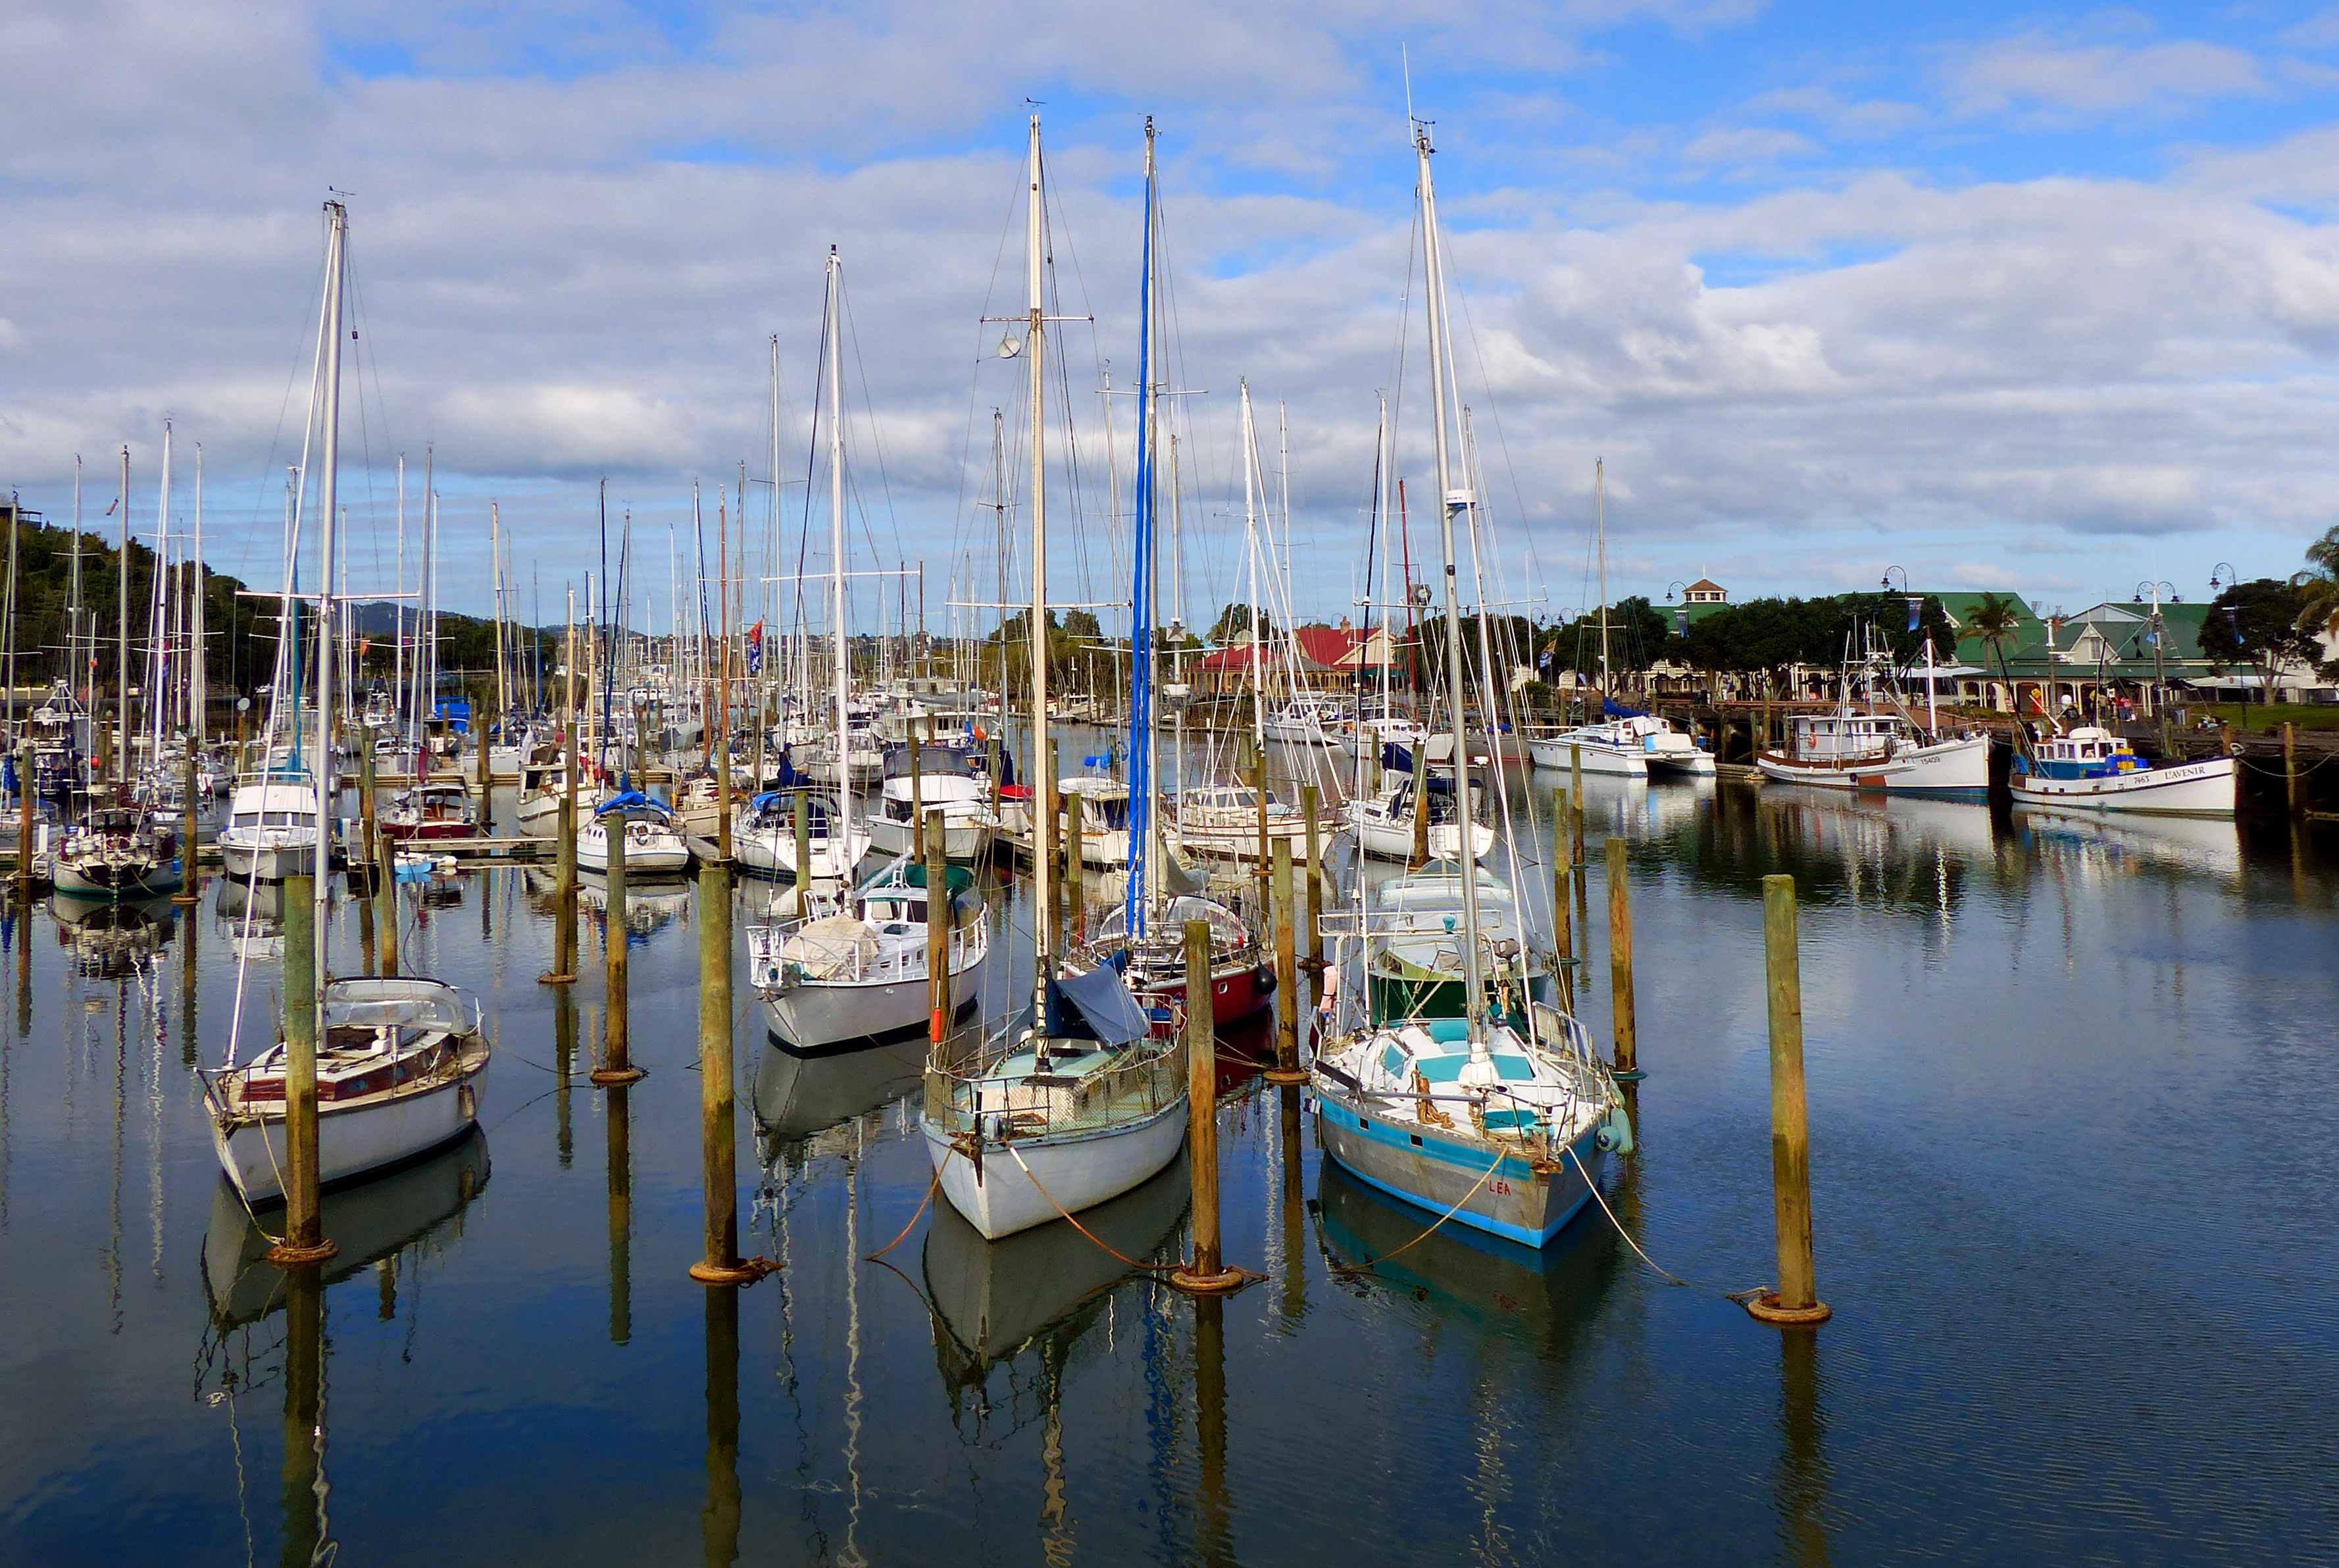
sea, water, dock, boat, reflection, vehicle, mast, harbor, marina, port, sailboat, waterway, watercraft